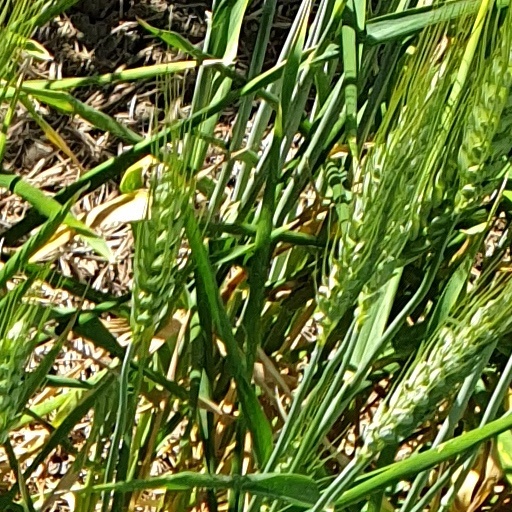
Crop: wheat